John Tebbutt

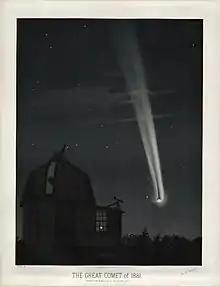
The great comet of 1881, chromolithograph by Trouvelot

Tebbutt received a Paris Exposition Silver Medal in 1867 in recognition of his paper "On the Progress and Present State of Astronomical Science in New South Wales".